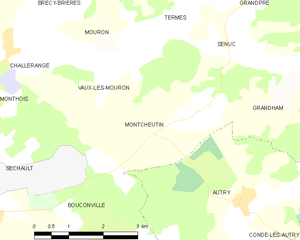
Carte des communes françaises: Montcheutin